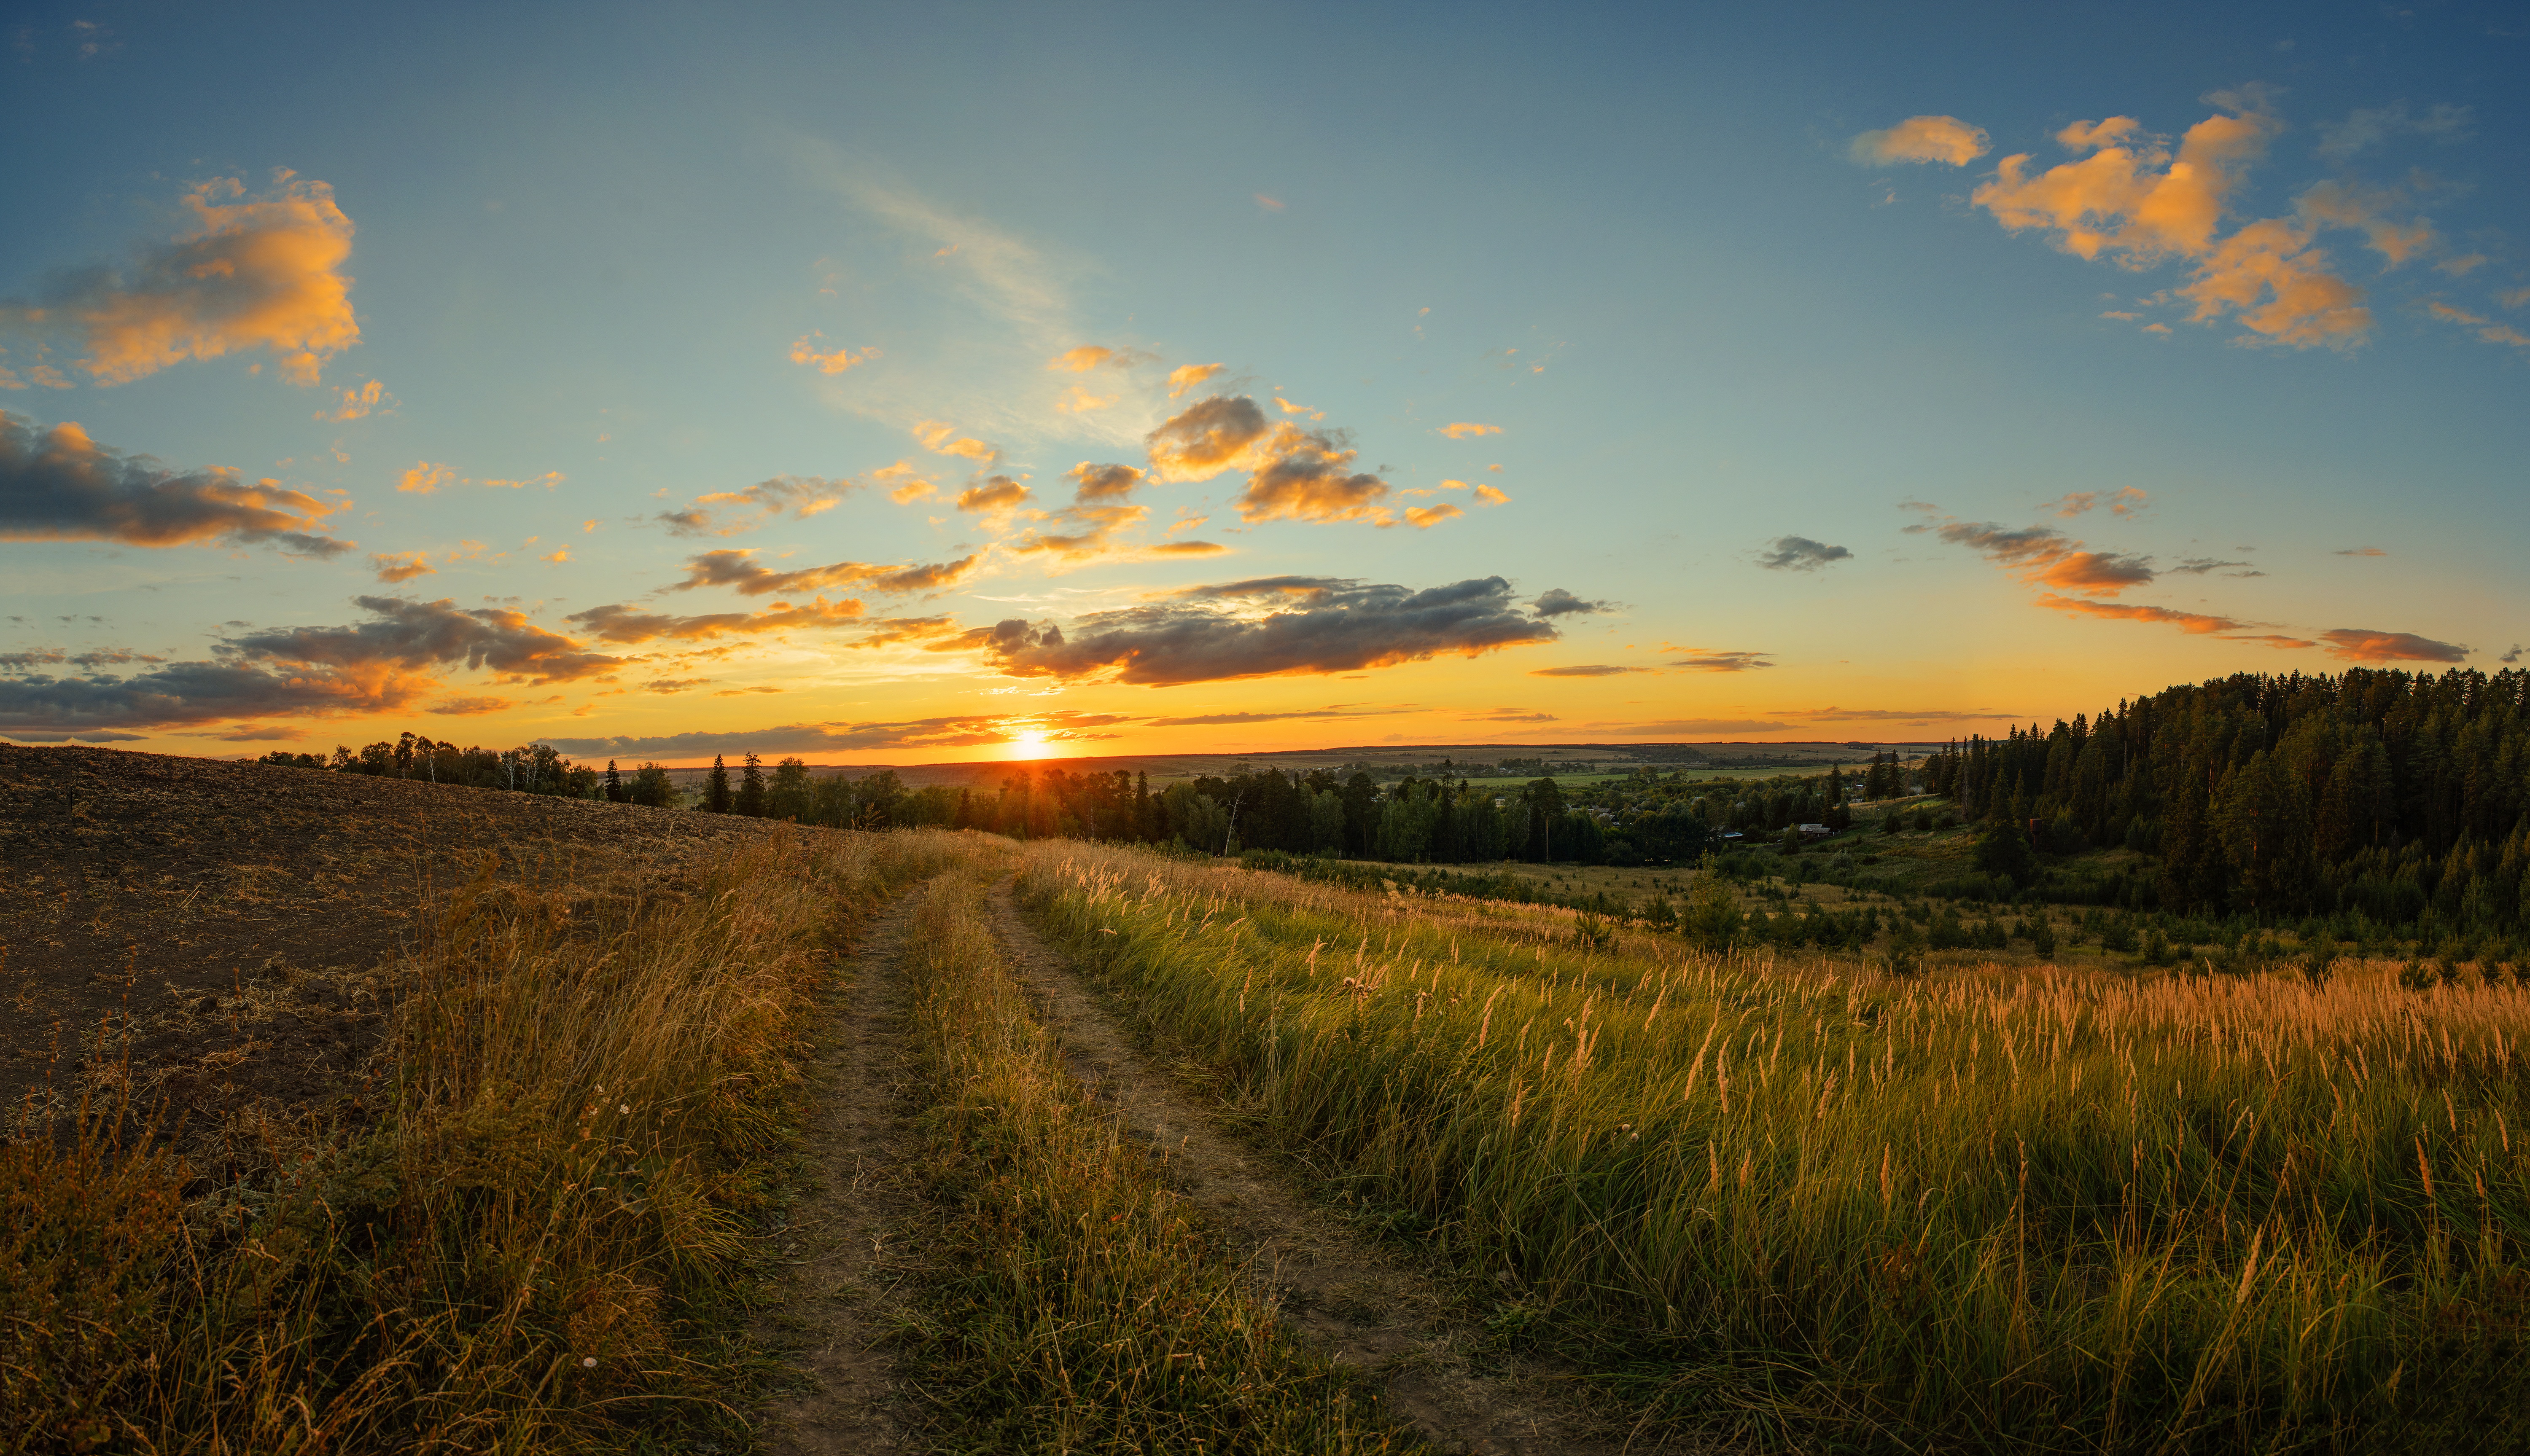
landscape, nature, grass, horizon, cloud, sky, sun, sunrise, sunset, field, prairie, sunlight, morning, hill, dawn, dusk, evening, agriculture, savanna, plain, grassland, steppe, rural area, meteorological phenomenon, natural environment, atmospheric phenomenon, grass family